HardSID

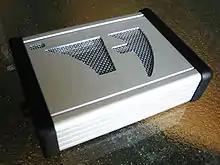
HardSID UPlay

The HardSID is a family of sound cards, produced by a Hungarian company Hard Software and originally conceived by Téli Sándor.